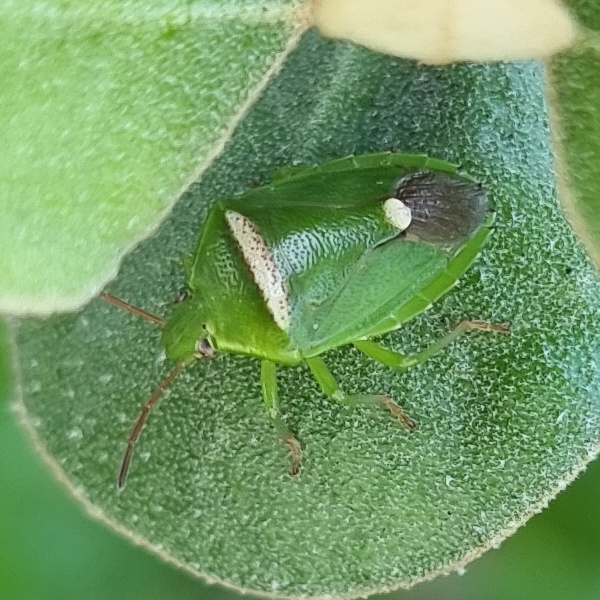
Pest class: stink_bug